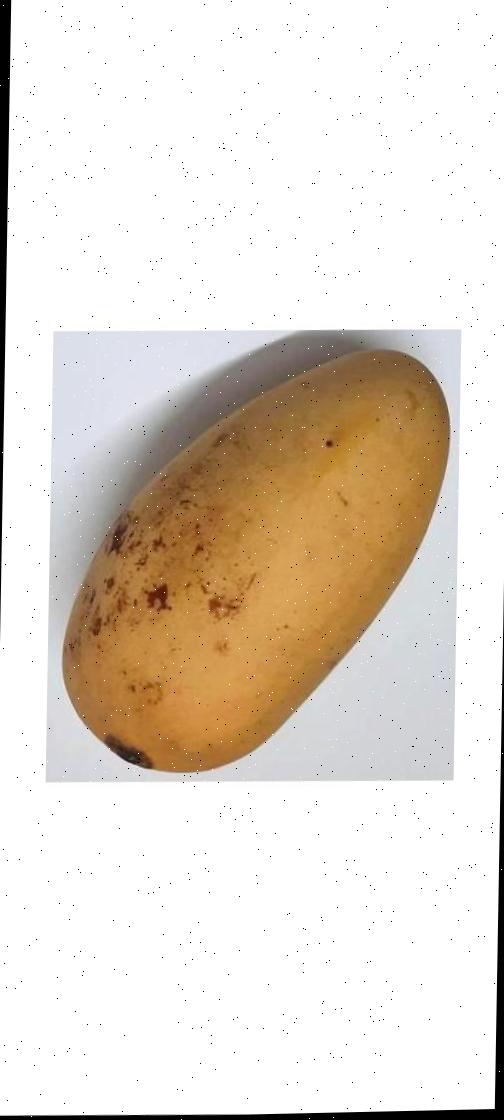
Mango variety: Katimon